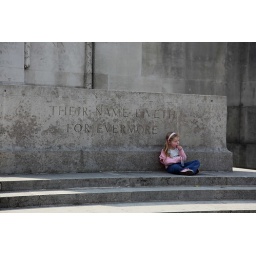
A girl in a pink cardigan and pink trainers sitting in the shadow of the Northeastern Railway Company's monument